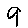
Label: 9